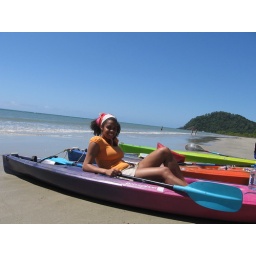
went in search of turtles and mostly saw water and sand